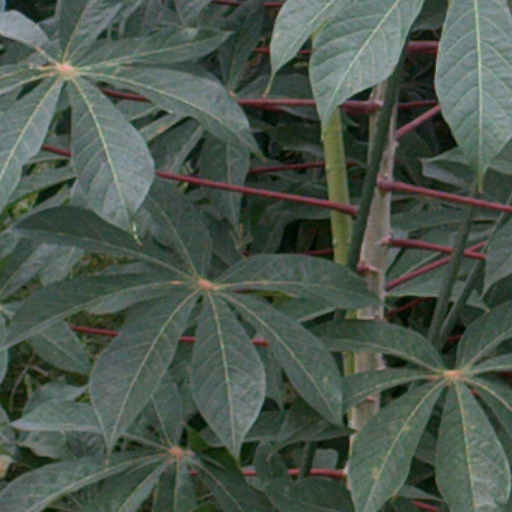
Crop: cassava